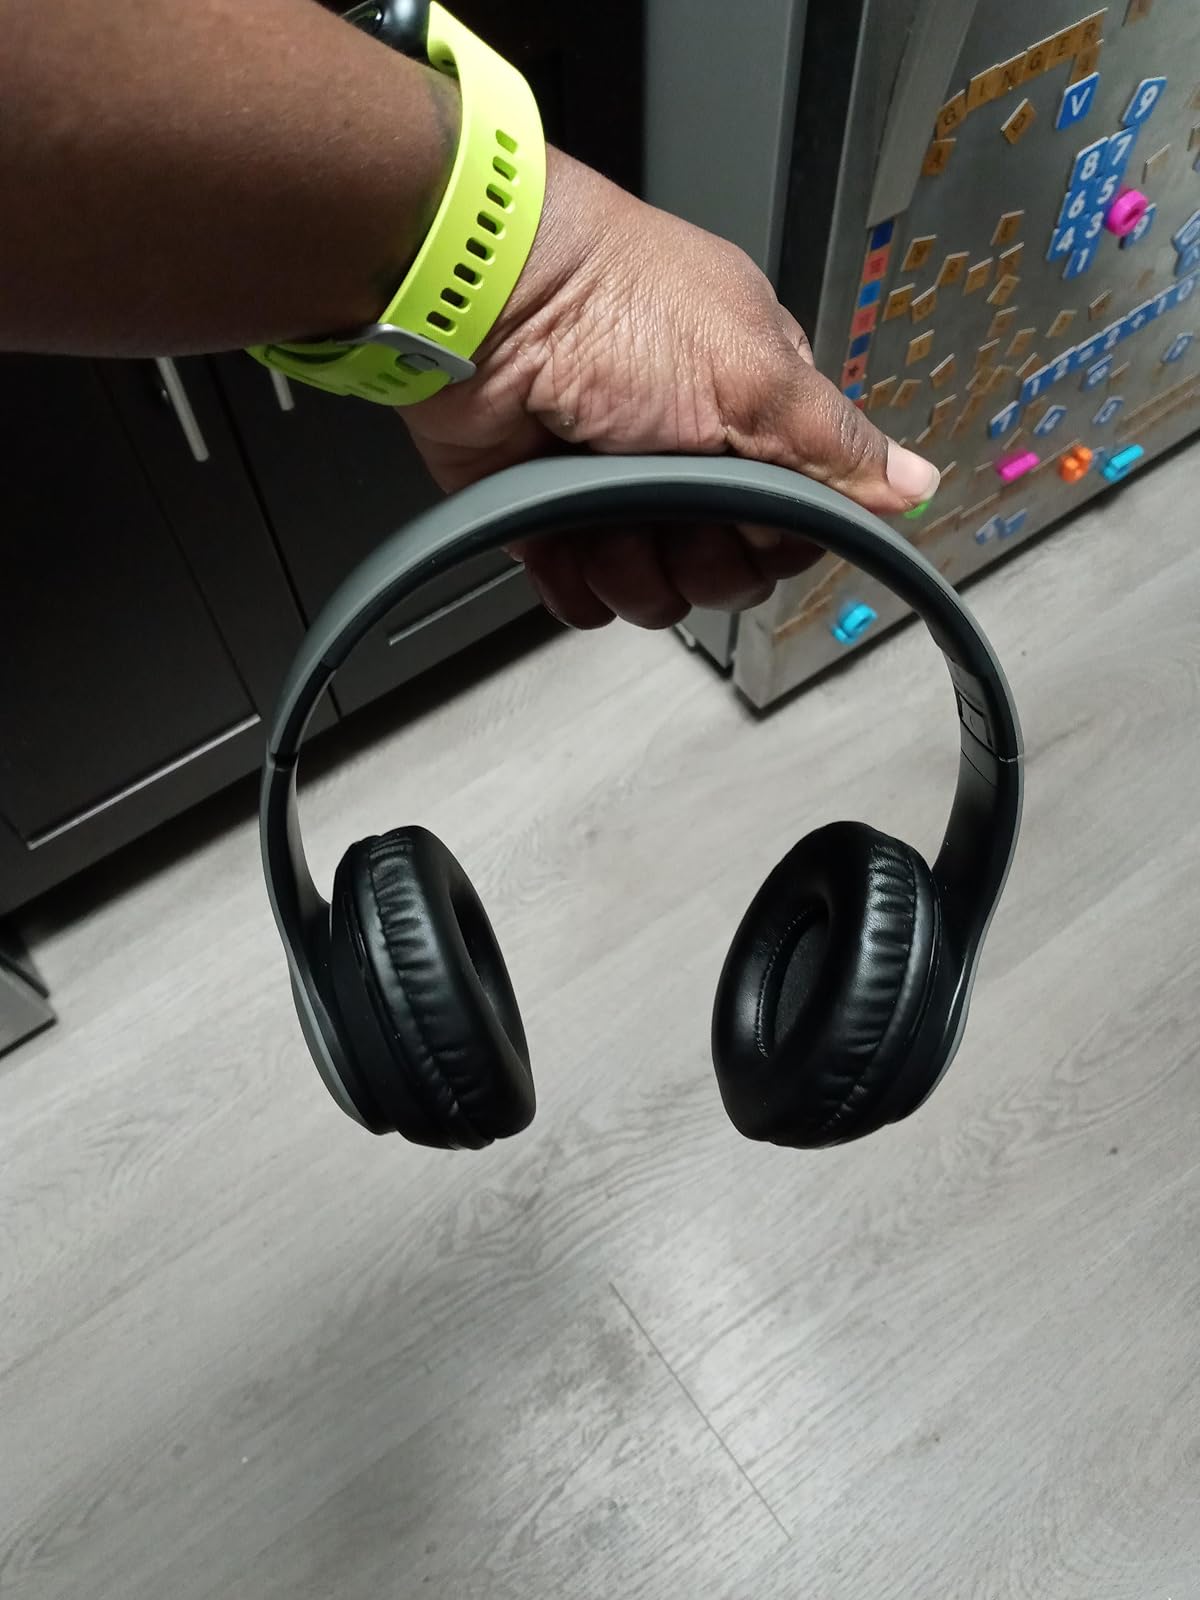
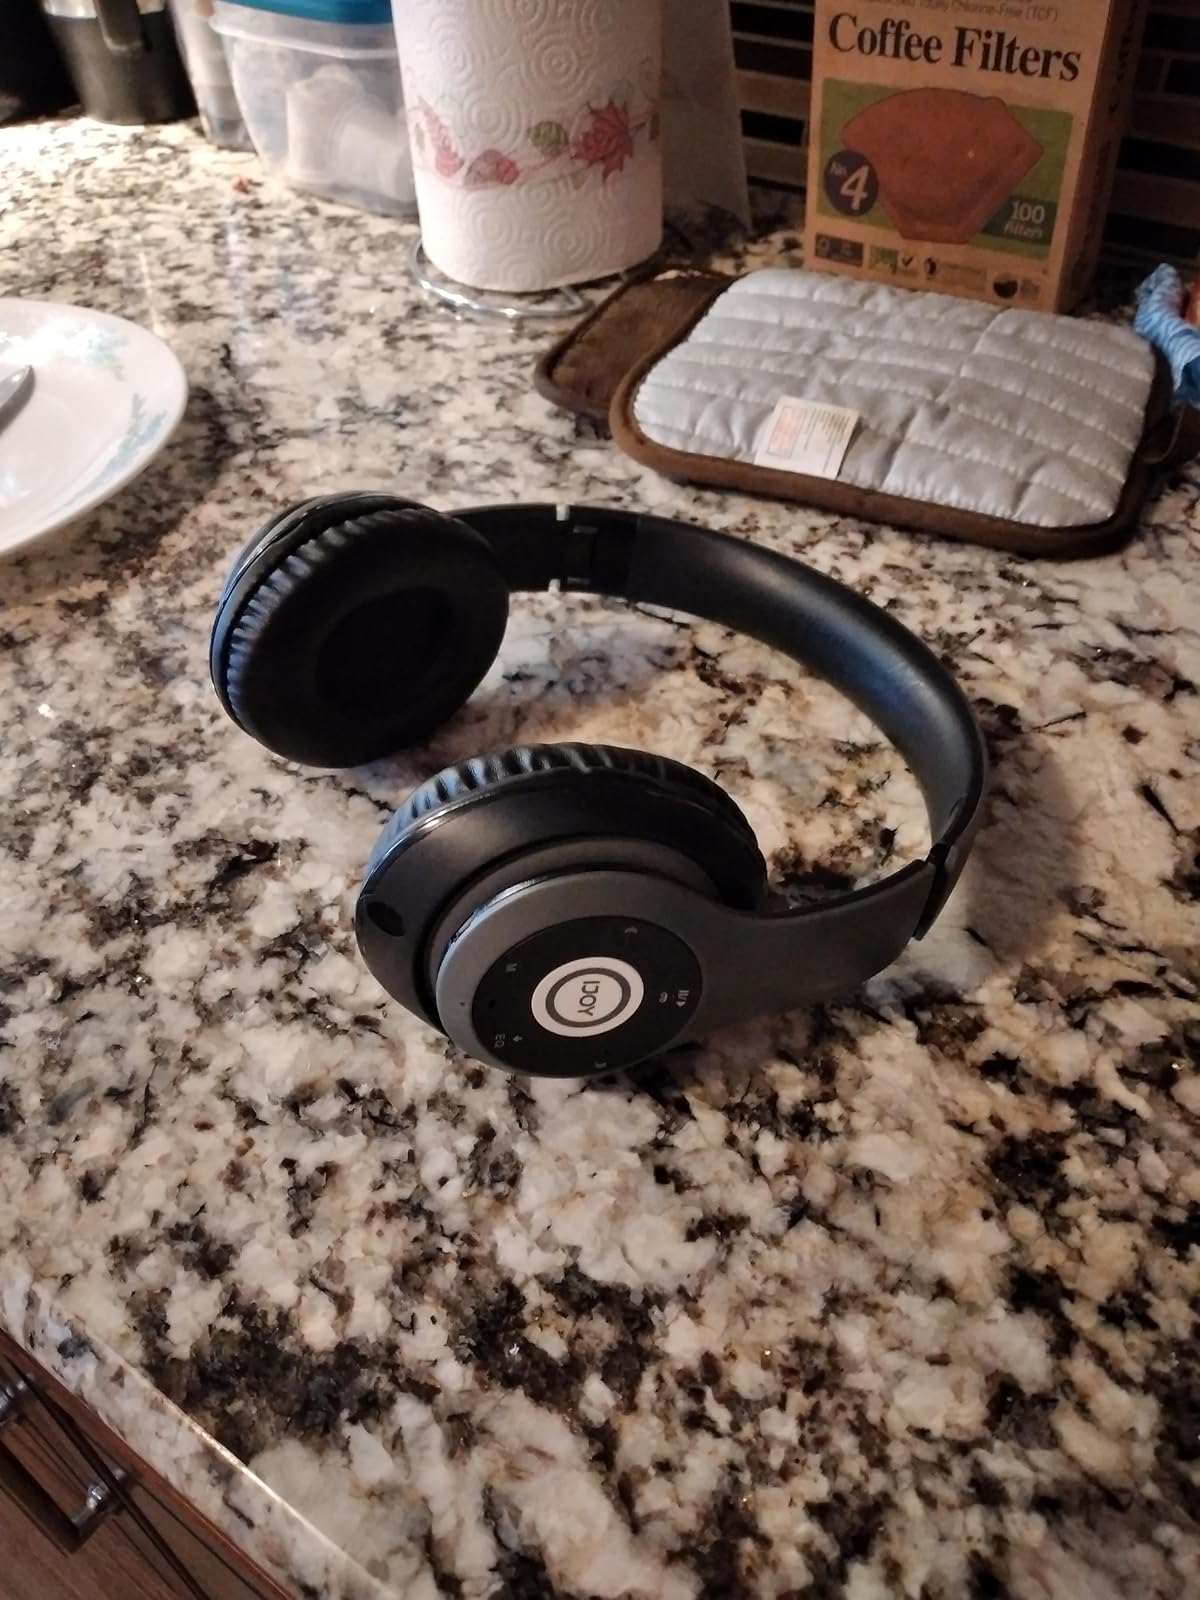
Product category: headphones
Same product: yes